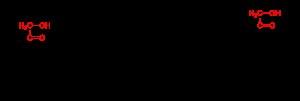
La transcétolase est une transférase qui catalyse la réaction :